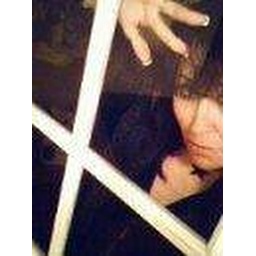
This was taken in Sebastopol Calif. at orchard house group home .